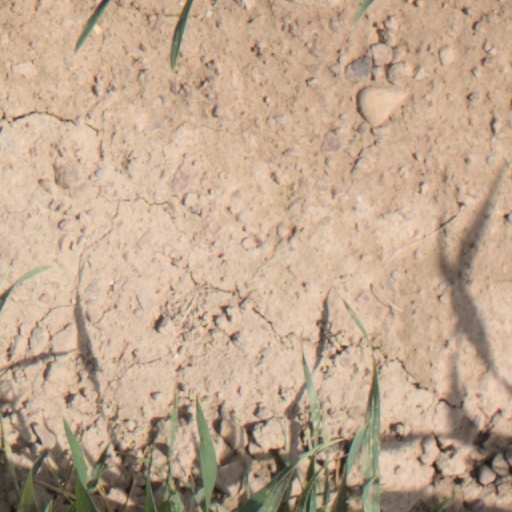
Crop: wheat